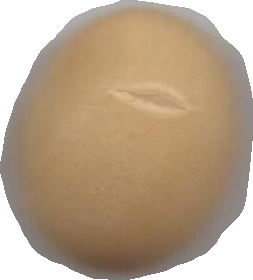
Variety: Dega